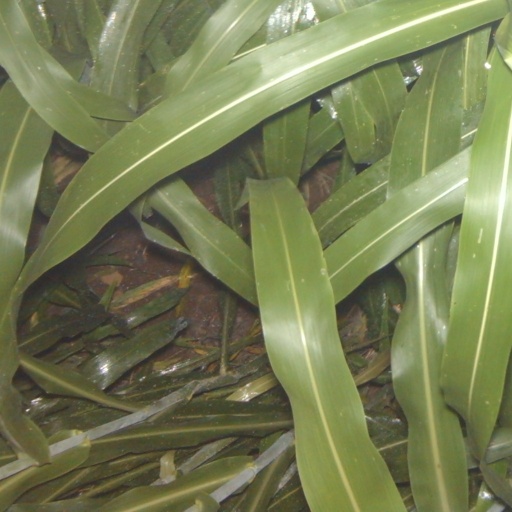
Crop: sorghum